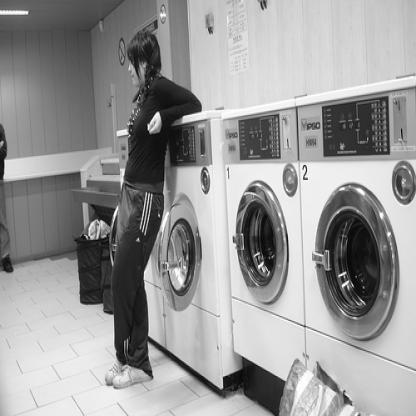
Scene: Indoor